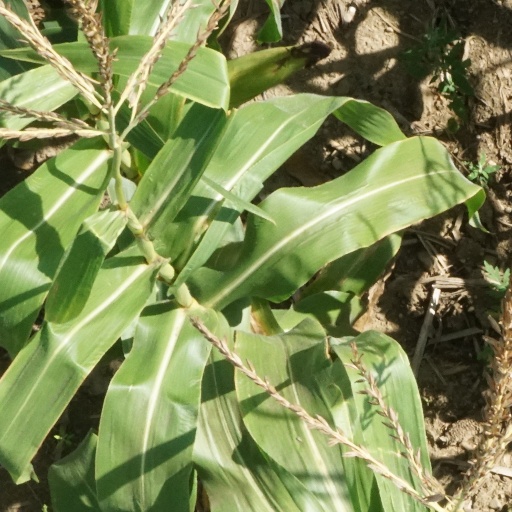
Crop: maize; corn